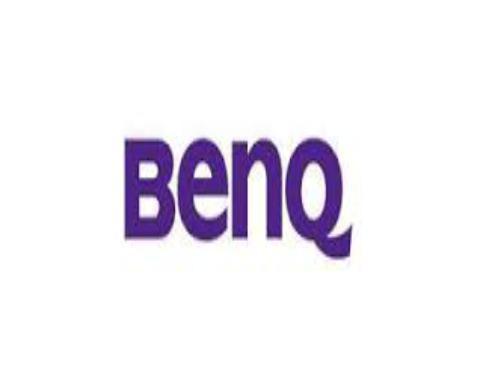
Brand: BenQ
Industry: Electronic